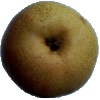
Label: pear_forelle